Describe the emotion expressed in this image:  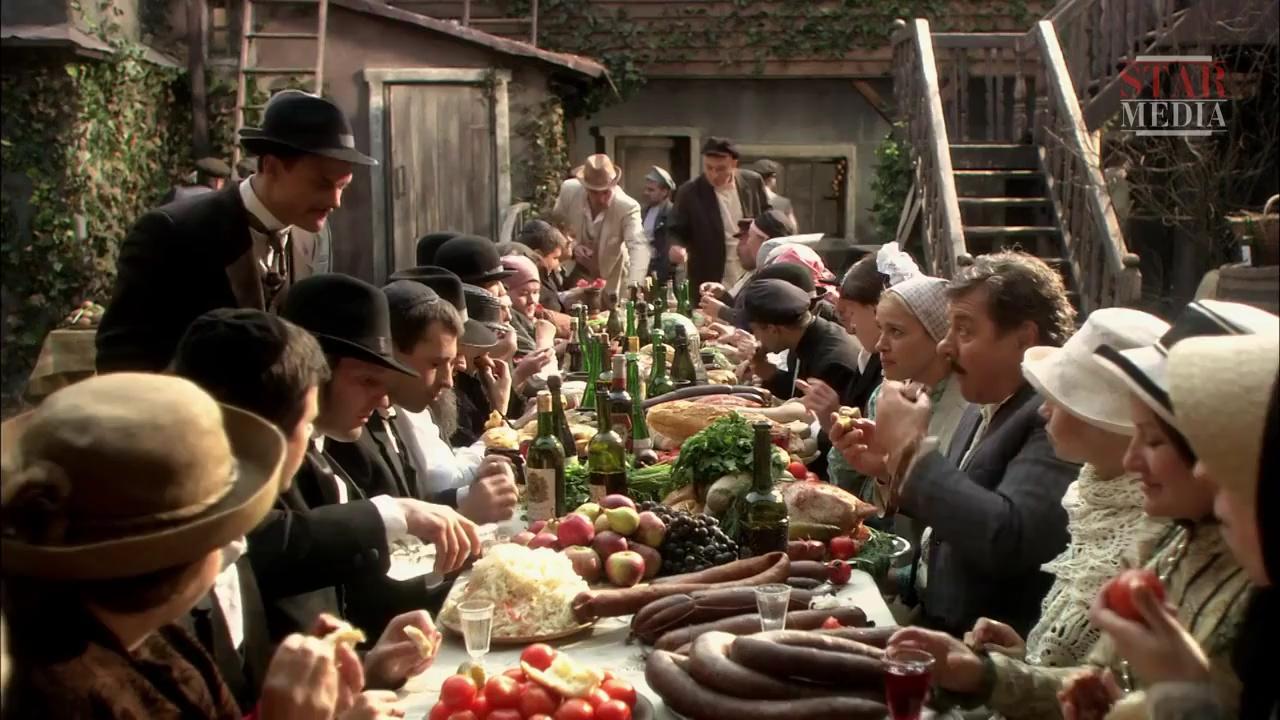
This person displays Fear, valence and arousal with low intensity.